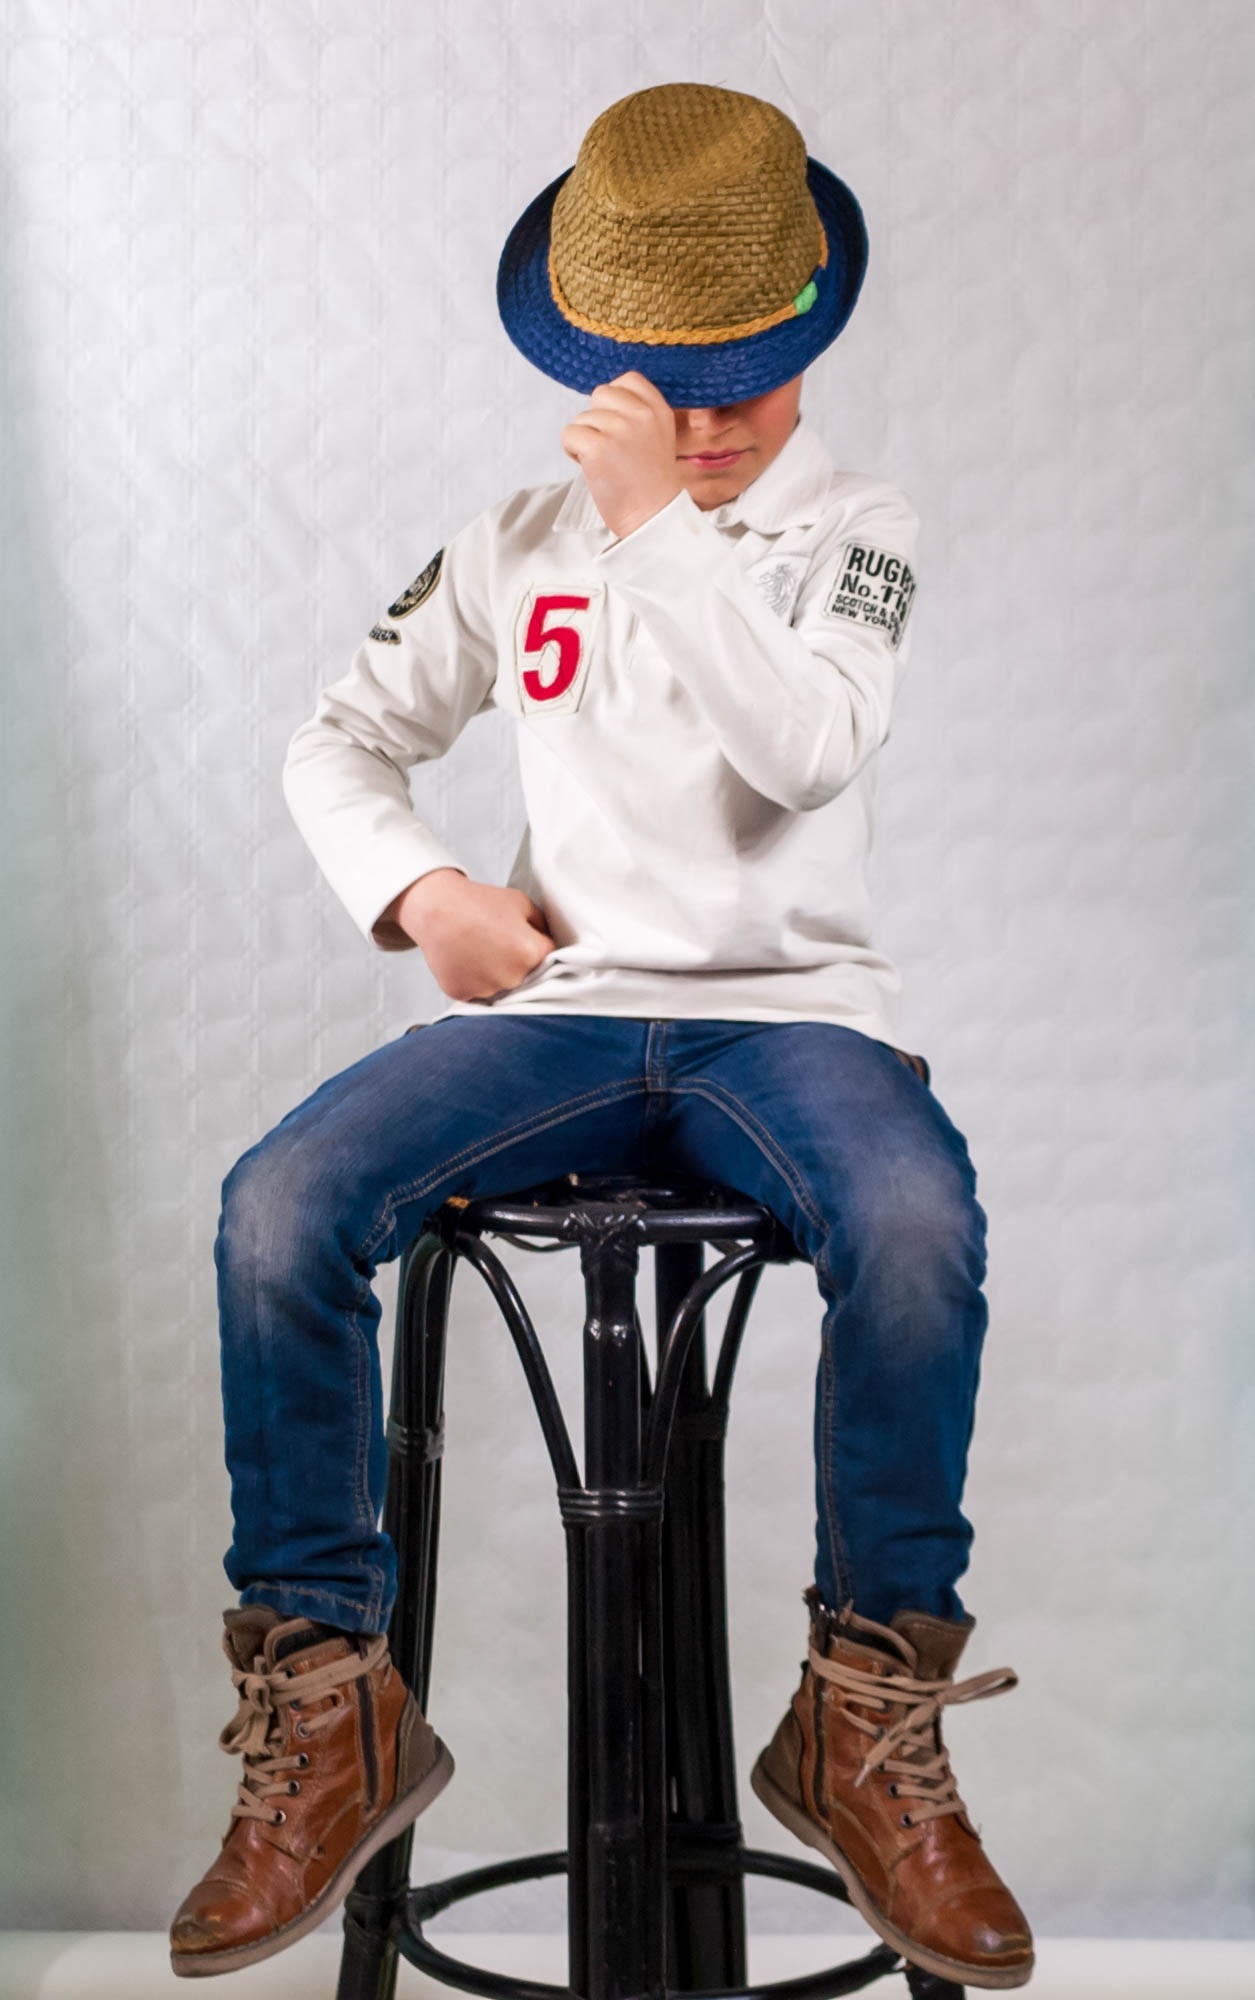
person, boy, kid, male, spring, sitting, child, fashion, blue, clothing, cap, footwear, cowboy, only, human positions